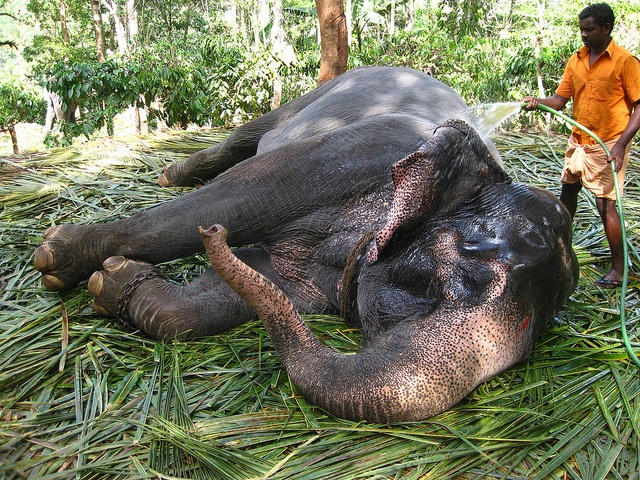
A elephant that is laying down in the grass.
Elephant laying down on the grassy ground next to a man spraying with water.
An elephant is being cooled off by a hose.
A baby elephant laying on top of a pile of grass.
An elephant laying on a bunch of palm fronds getting a hose bath